LG Gram

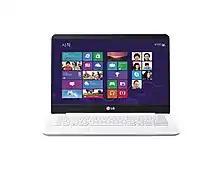
Original LG Gram Ultra PC

The Gram was announced internationally in September 2015 with two screen sizes available: 13.3" and 14". They were the first LG laptops to be released in the US. A 15.6" model was introduced during CES 2016. It was recognized as the lightest 15 inch laptop in the world.